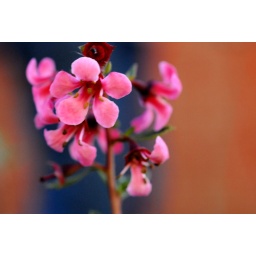
random flowers in front of a blue leg and an orange brick wall